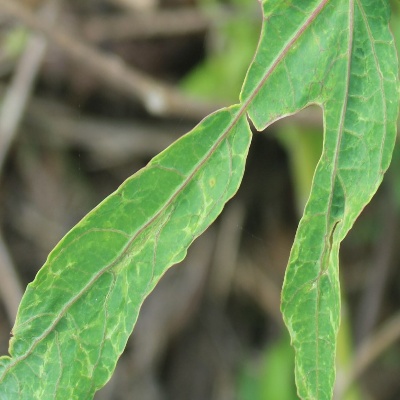
Crop: Cassava
Condition: mosaic